Crazy Over Horses

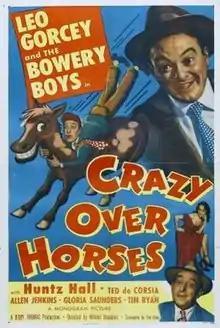

Crazy Over Horses is a 1951 comedy film starring The Bowery Boys. The film was released on November 18, 1951 by Monogram Pictures and is the twenty-fourth film in the series.